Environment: real
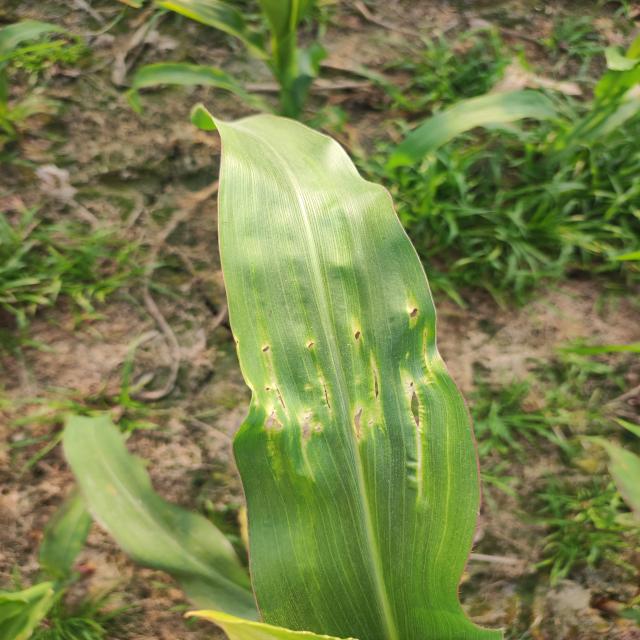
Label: fall_armyworm